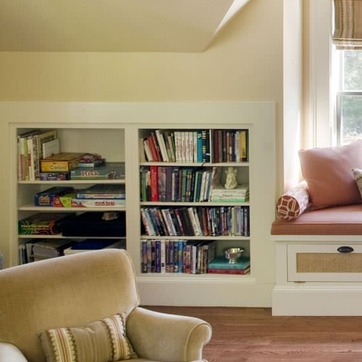
Material: paper